Norton Dominator

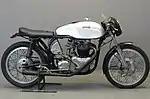
Race-styled 1961 Norton Dominator

Norton briefly used race-tuned Dominators from circa 1960, but they were still outclassed by the Manx Norton which was used for general purpose racing. The highly developed 500 cc Dominator engine intended as a successor produced and revved to 8,000 rpm. The overall weight was less than the Manx, when mounted in a special lightweight-frame (dubbed "lowboy"), creating the factory "Domiracer".